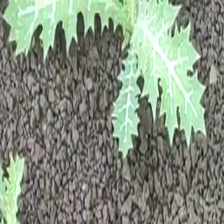
Weed species: Bilayat_(Mexicana_Argemone)